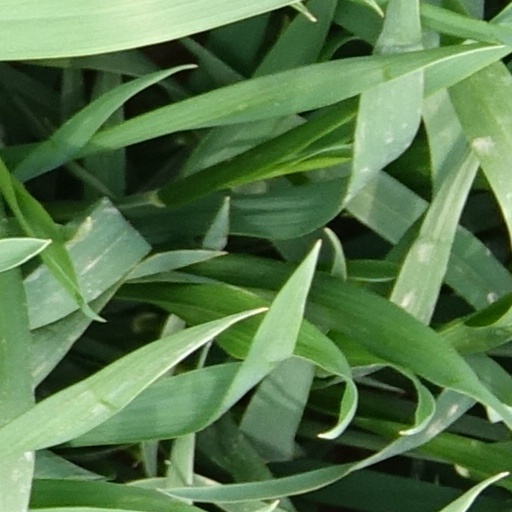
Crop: wheat